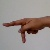
The image shows a hand gesture representing the letter 'P' in Indian Sign Language.